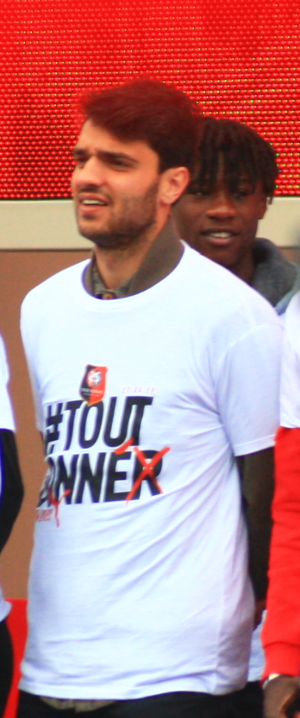
.....
Clément Grenier, né le 7 janvier 1991 à Annonay, est un footballeur international français qui évolue au poste de milieu de terrain au Stade rennais FC.